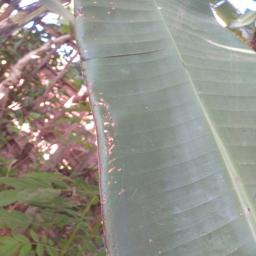
Label: MALBHOG LEAF